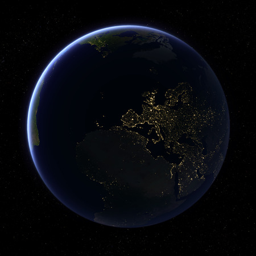
earth as seen from space with atmosphere , city lights and no clouds .